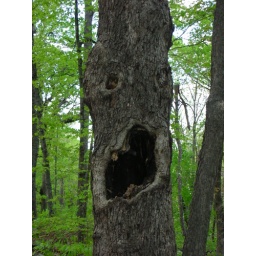
Scary tree face along the trail, near Winding Stair trail head.